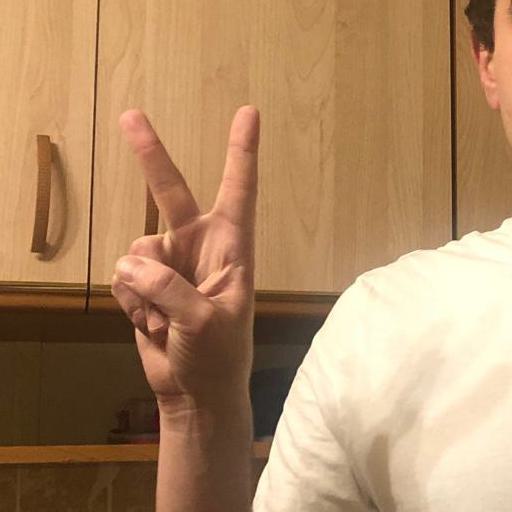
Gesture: peace